Isen Mulang Palace

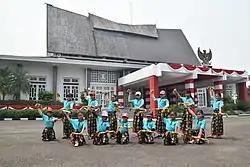
Dance performance in front off Isen Mulang Palace

Isen Mulang Palace (Indonesian: "Istana Isen Mulang") is a building used as official residence of Central Kalimantan governor. The building is located in city of Palangka Raya, in Pahandut district. The building was designed personally by Indonesia's first president Sukarno, who also designed planning of the entire city during its early foundation.